Eduard Stein

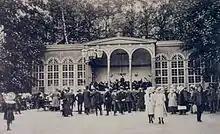

As a conductor, Stein succeeded in raising the Hofkapelle, which had been developed into a symphony orchestra by Gottfried Herrmann, to the qualitative level of important orchestras of musically influential German centres. Very early on, he introduced the so-called (also called New German School) of Franz Liszt and Richard Wagner, which was still very unusual at the time. In 1856, he tried to get the public in the mood for the innovations by advertising them in the "Deutsch".